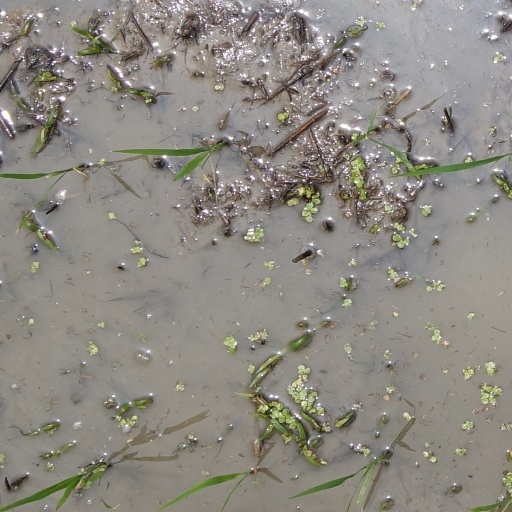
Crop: rice